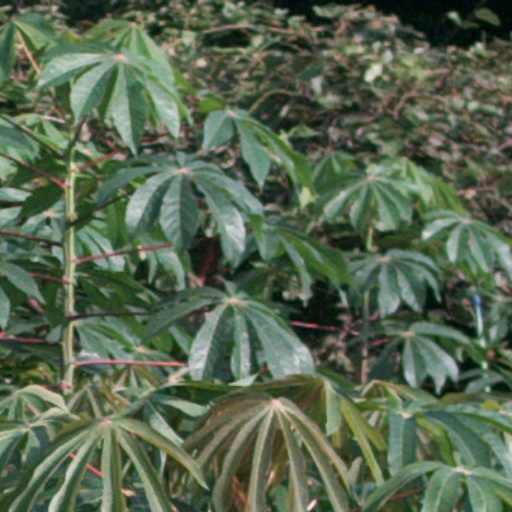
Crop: cassava